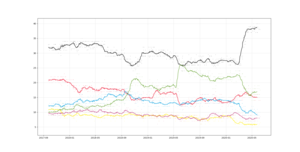
Les élections fédérales allemandes de 2021 doivent se tenir en septembre 2021 pour le renouvellement des 598 sièges du Bundestag. À l'issue de ces élections fédérales débute la vingtième législature de la République fédérale d'Allemagne.